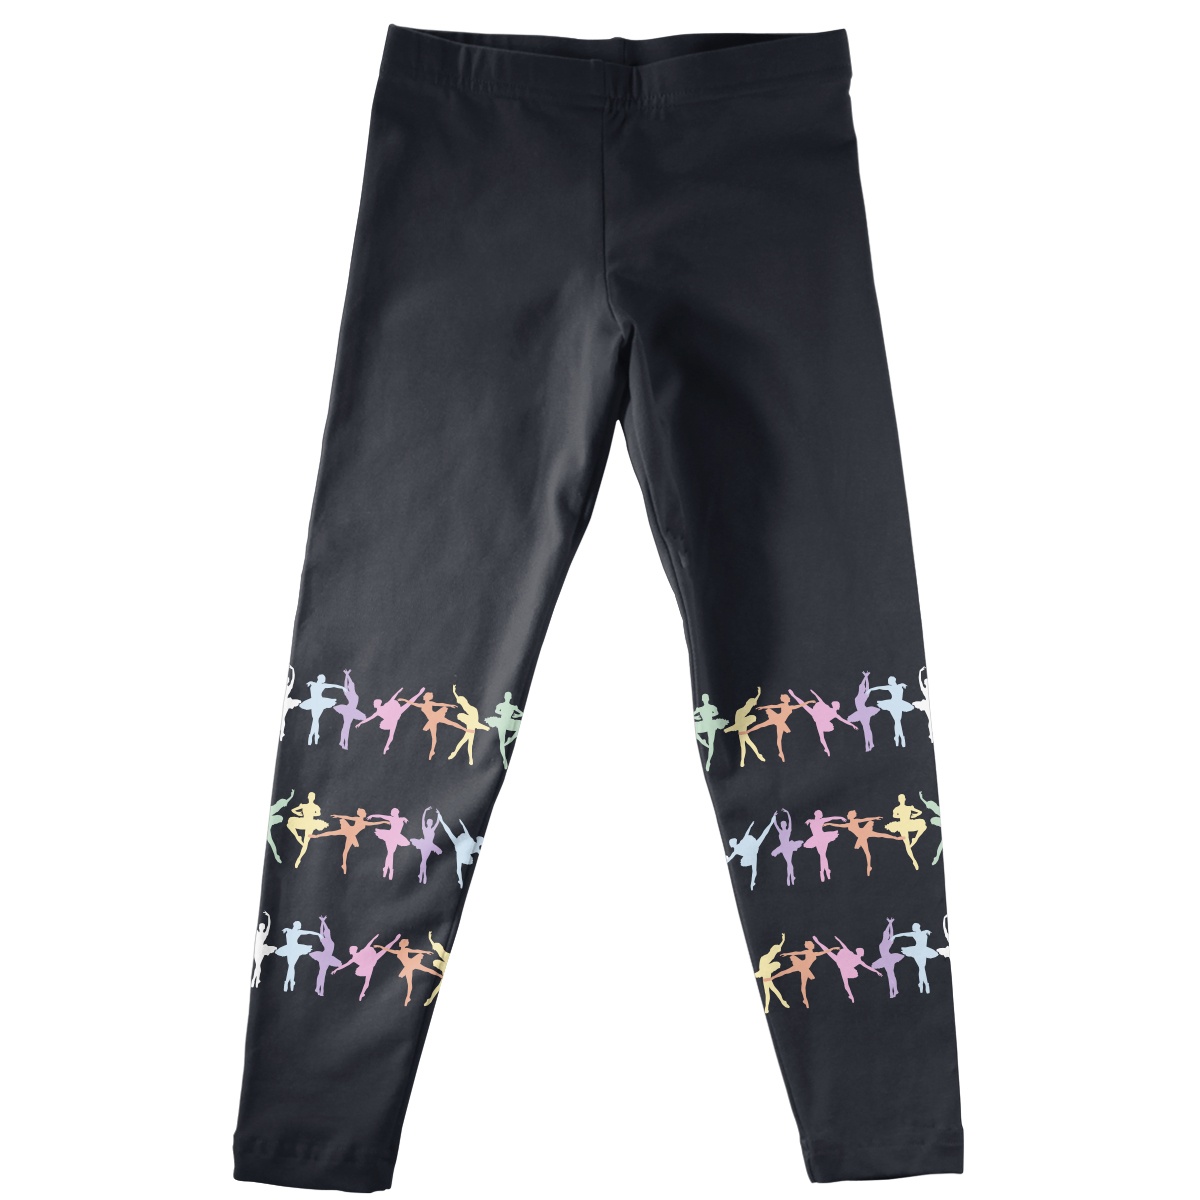
Multicolor Ballerina Black Leggings
Add variety to their dancewear with the black ballerina leggings that offer a stretchy and comfortable fi Soft and stretchy Elastic waist Item number: GW004BBCBLLG Care instructions • 92% Polyester / 8% Spandex • Machine wash-warm • Do not add softeners • Tumble dry low. Remove promptly • Performance moisture wicking fabric
Brand: Wimziy&Co
Category: Apparel & Accessories > Clothing > Activewear > Dance Dresses, Skirts & Costumes